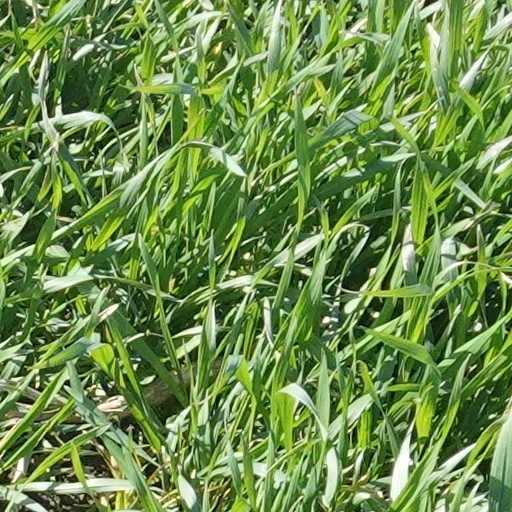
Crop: wheat